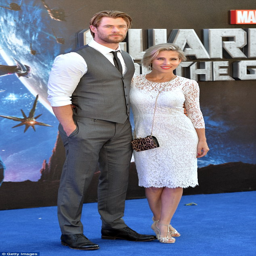
glamorous life : the couple often walk red carpets together , but prefer spending time with their children out of the public eye